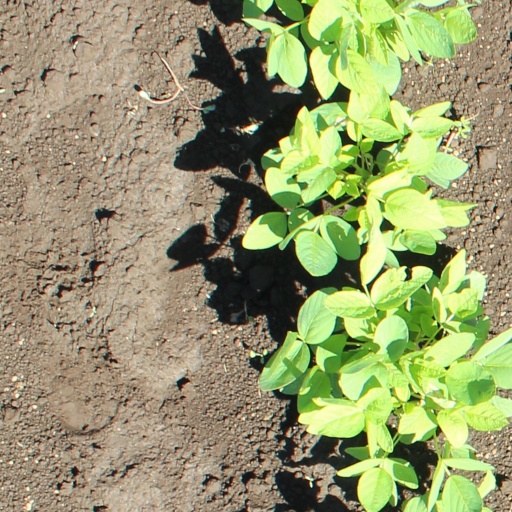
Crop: soybean